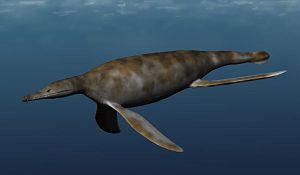
Gallardosaurus est un genre éteint de reptiles marins de l'ordre des Plesiosauria, de la super-famille des pliosaures et de la famille des pliosauridés.
Cette liste de Plésiosaures est une liste complète des différents genres classés dans l'ordre des Plesiosauria, en excluant les termes vernaculaires. Cette liste inclut tous les genres reconnus et acceptés, mais aussi les genres aujourd'hui considérés comme invalides, douteux, ou qui ne sont pas formellement publiés, ainsi que les « synonyme Junior » et les genres qui ne font plus partie des Plésiosaures.